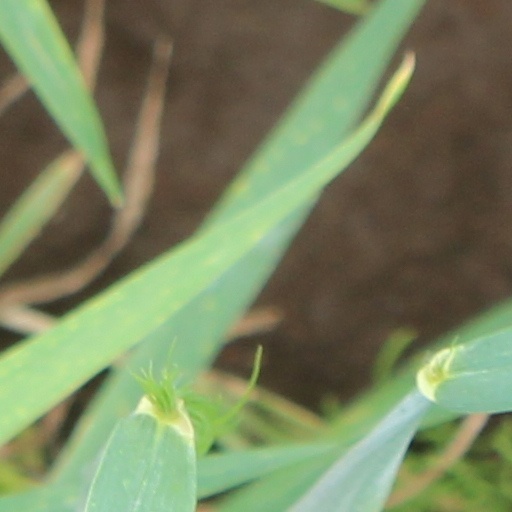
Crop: wheat